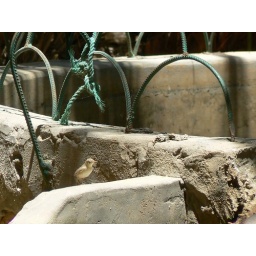
Neat shot of a tiny yellow songbird sitting near a well.Siwa Oasis, Egypt